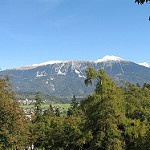
Label: mountain